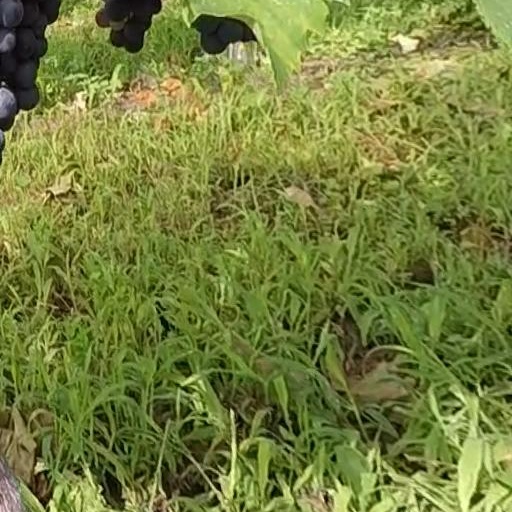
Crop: grape